Mauritius kestrel

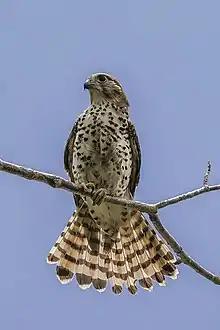
Showing tail feathers

The Mauritius kestrel (Falco punctatus) is a bird of prey from the family Falconidae endemic to the forests of Mauritius, where it is restricted to the southwestern plateau's forests, cliffs, and ravines. It is the most distinct of the Indian Ocean kestrels. It colonized its island home to evolve into a distinct species probably during the Gelasian (Late Pliocene). It is the most distant living species among the western Indian Ocean kestrels.